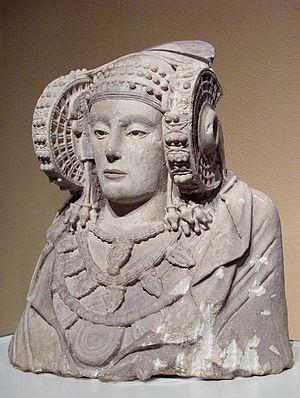
La Communauté valencienne est l'une des dix-sept communautés autonomes d'Espagne et une région historique de la péninsule Ibérique, également connue sous l'appellation traditionnelle de Pays valencien, ou simplement Valence. Son territoire correspond, à quelques petites différences près, à celui de l'ancien royaume de Valence, fondé en 1239 par Jacques Iᵉʳ d'Aragon.
Elx [ɛltʃ] en valencien ou Elche, en castillan, est une ville d'Espagne, située dans la province d'Alicante. Elle est le chef-lieu de la comarque du Baix Vinalopó et se trouve dans la zone à prédominance linguistique valencienne. Sa population de plus de 230 000 habitants, constitue la deuxième ville de la province et la troisième de la Communauté autonome. La ville est traversée par le fleuve Vinalopó.
Le Musée Archéologique National d'Espagne est situé à Madrid, dans le palais de la bibliothèque et des musées nationaux, à côté de la place Colomb, partageant ses locaux avec la Bibliothèque nationale d'Espagne.
L'histoire du Pays valencien est fortement conditionnée par la localisation du territoire, au bord de la mer Méditerranée, sur le levant de la péninsule Ibérique. Elle est foncièrement marquée par trois invasions : la romanisation entamée au IIᵉ siècle av. J.-C., l'occupation musulmane au VIIIᵉ siècle et la conquête et fondation du royaume de Valence par Jacques Ier d'Aragon au XIVᵉ siècle.
L'histoire de l'Espagne, pays du sud-ouest de l'Europe qui occupe la plus grande partie de la péninsule Ibérique, se caractérise par plusieurs périodes et événements marquants : depuis la période ibérique en passant par l'époque romaine, la période wisigoth, la conquête musulmane, la reconquête puis le Siècle d'or, à l'expansion coloniale dont elle fut la plus ancienne puissance européenne avec le Portugal. Le pays s'est enrichi du XVᵉ siècle au XVIIIᵉ siècle, mais a décliné avec la perte de ses colonies tout au long du XIXᵉ siècle ; après la transition démocratique espagnole, l'expansion économique des dernières années, en passant par les guerres civiles et le franquisme. L'Espagne devient membre de l'Organisation du traité de l'Atlantique nord en 1982 et de l'Union européenne en 1986.